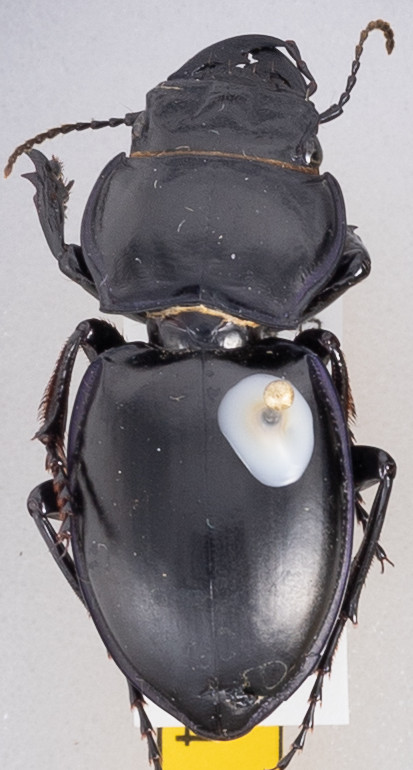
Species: Pasimachus californicus
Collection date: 2019-07-24
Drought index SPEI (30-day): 0.39
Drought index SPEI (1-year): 2.09
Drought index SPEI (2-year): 1.69